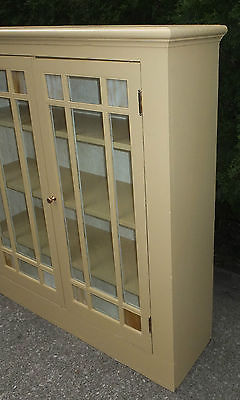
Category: cabinet